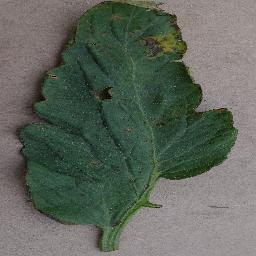
Label: Tomato___Bacterial_spot